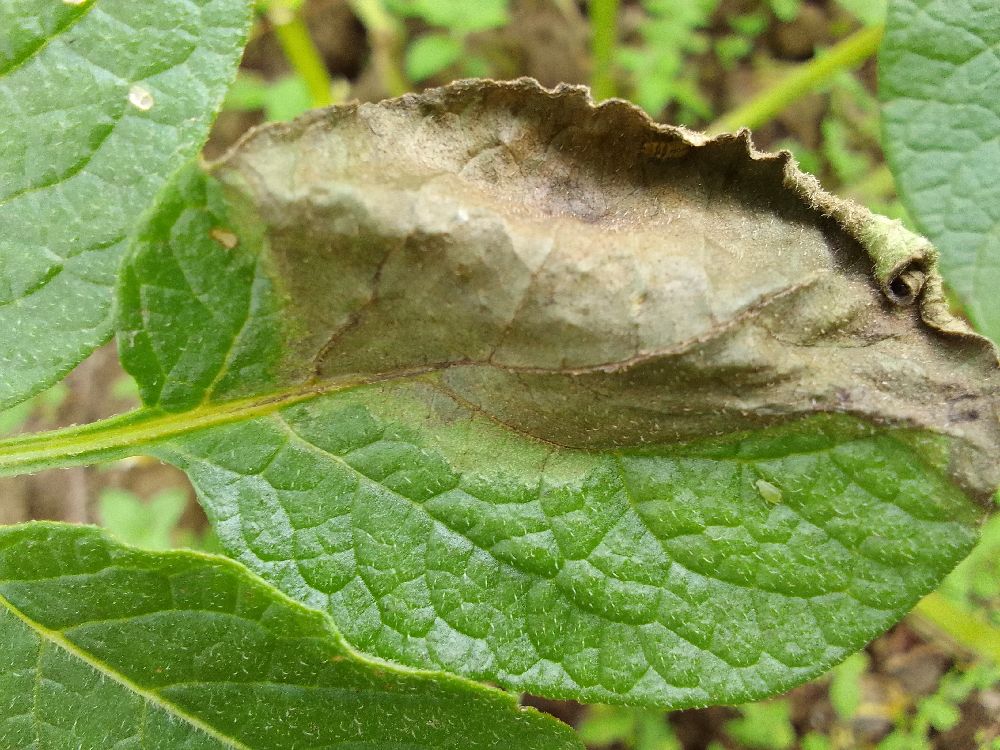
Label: Late blight